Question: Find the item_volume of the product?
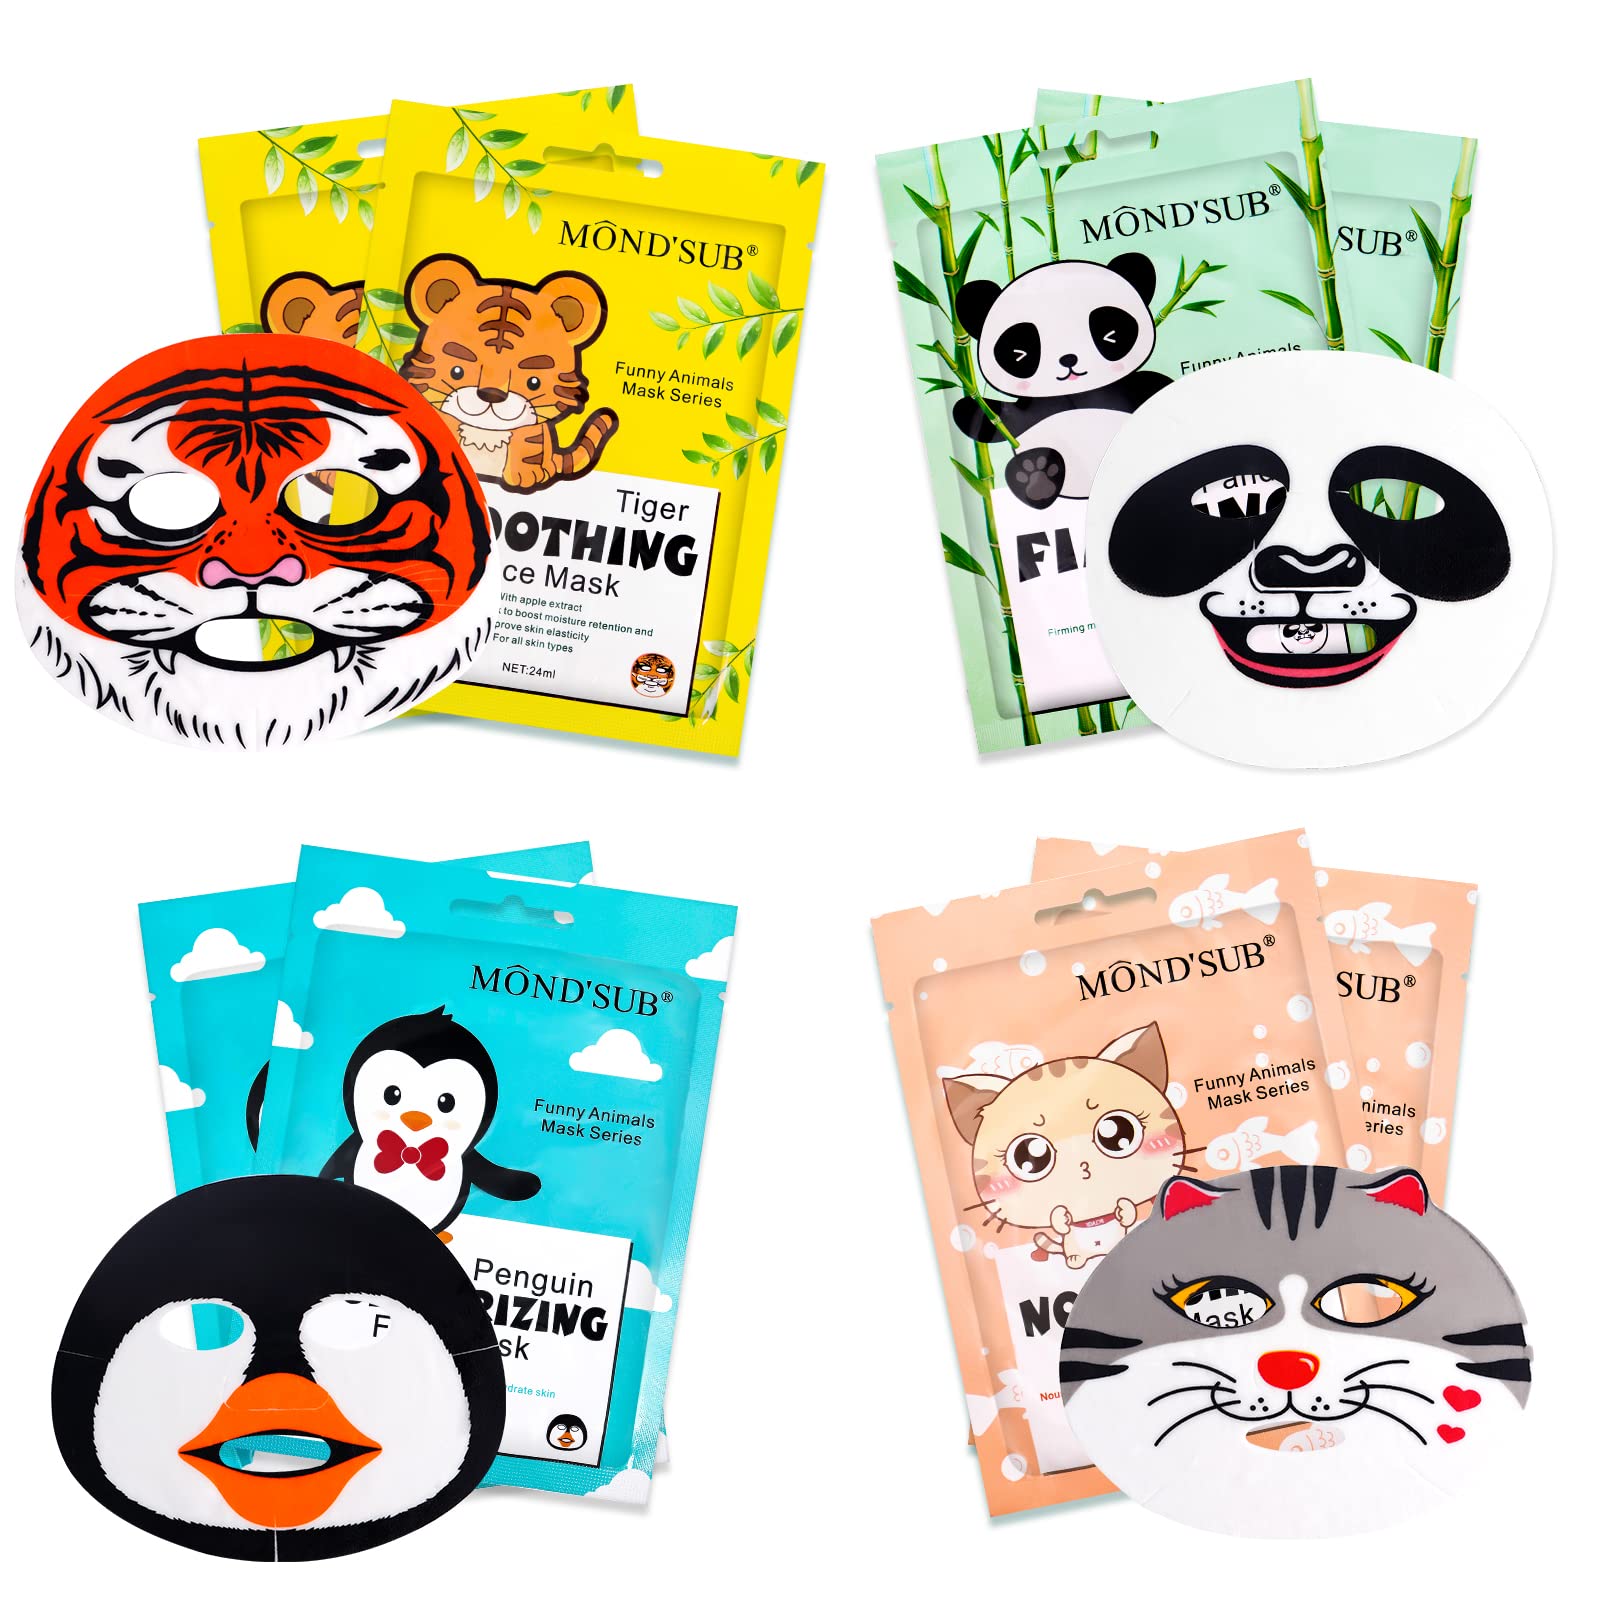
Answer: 24.0 millilitre